Answer in natural language. Considering the relative positions, where is Window (highlighted by a red box) with respect to brown rectangular extendable dining table (highlighted by a blue box)? Choose between the following options: left or right
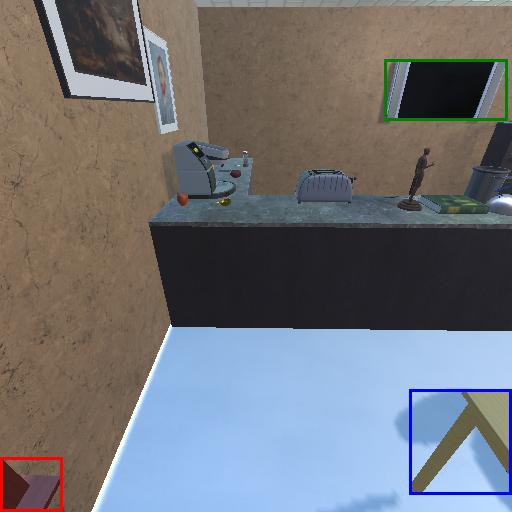
<answer>left</answer>